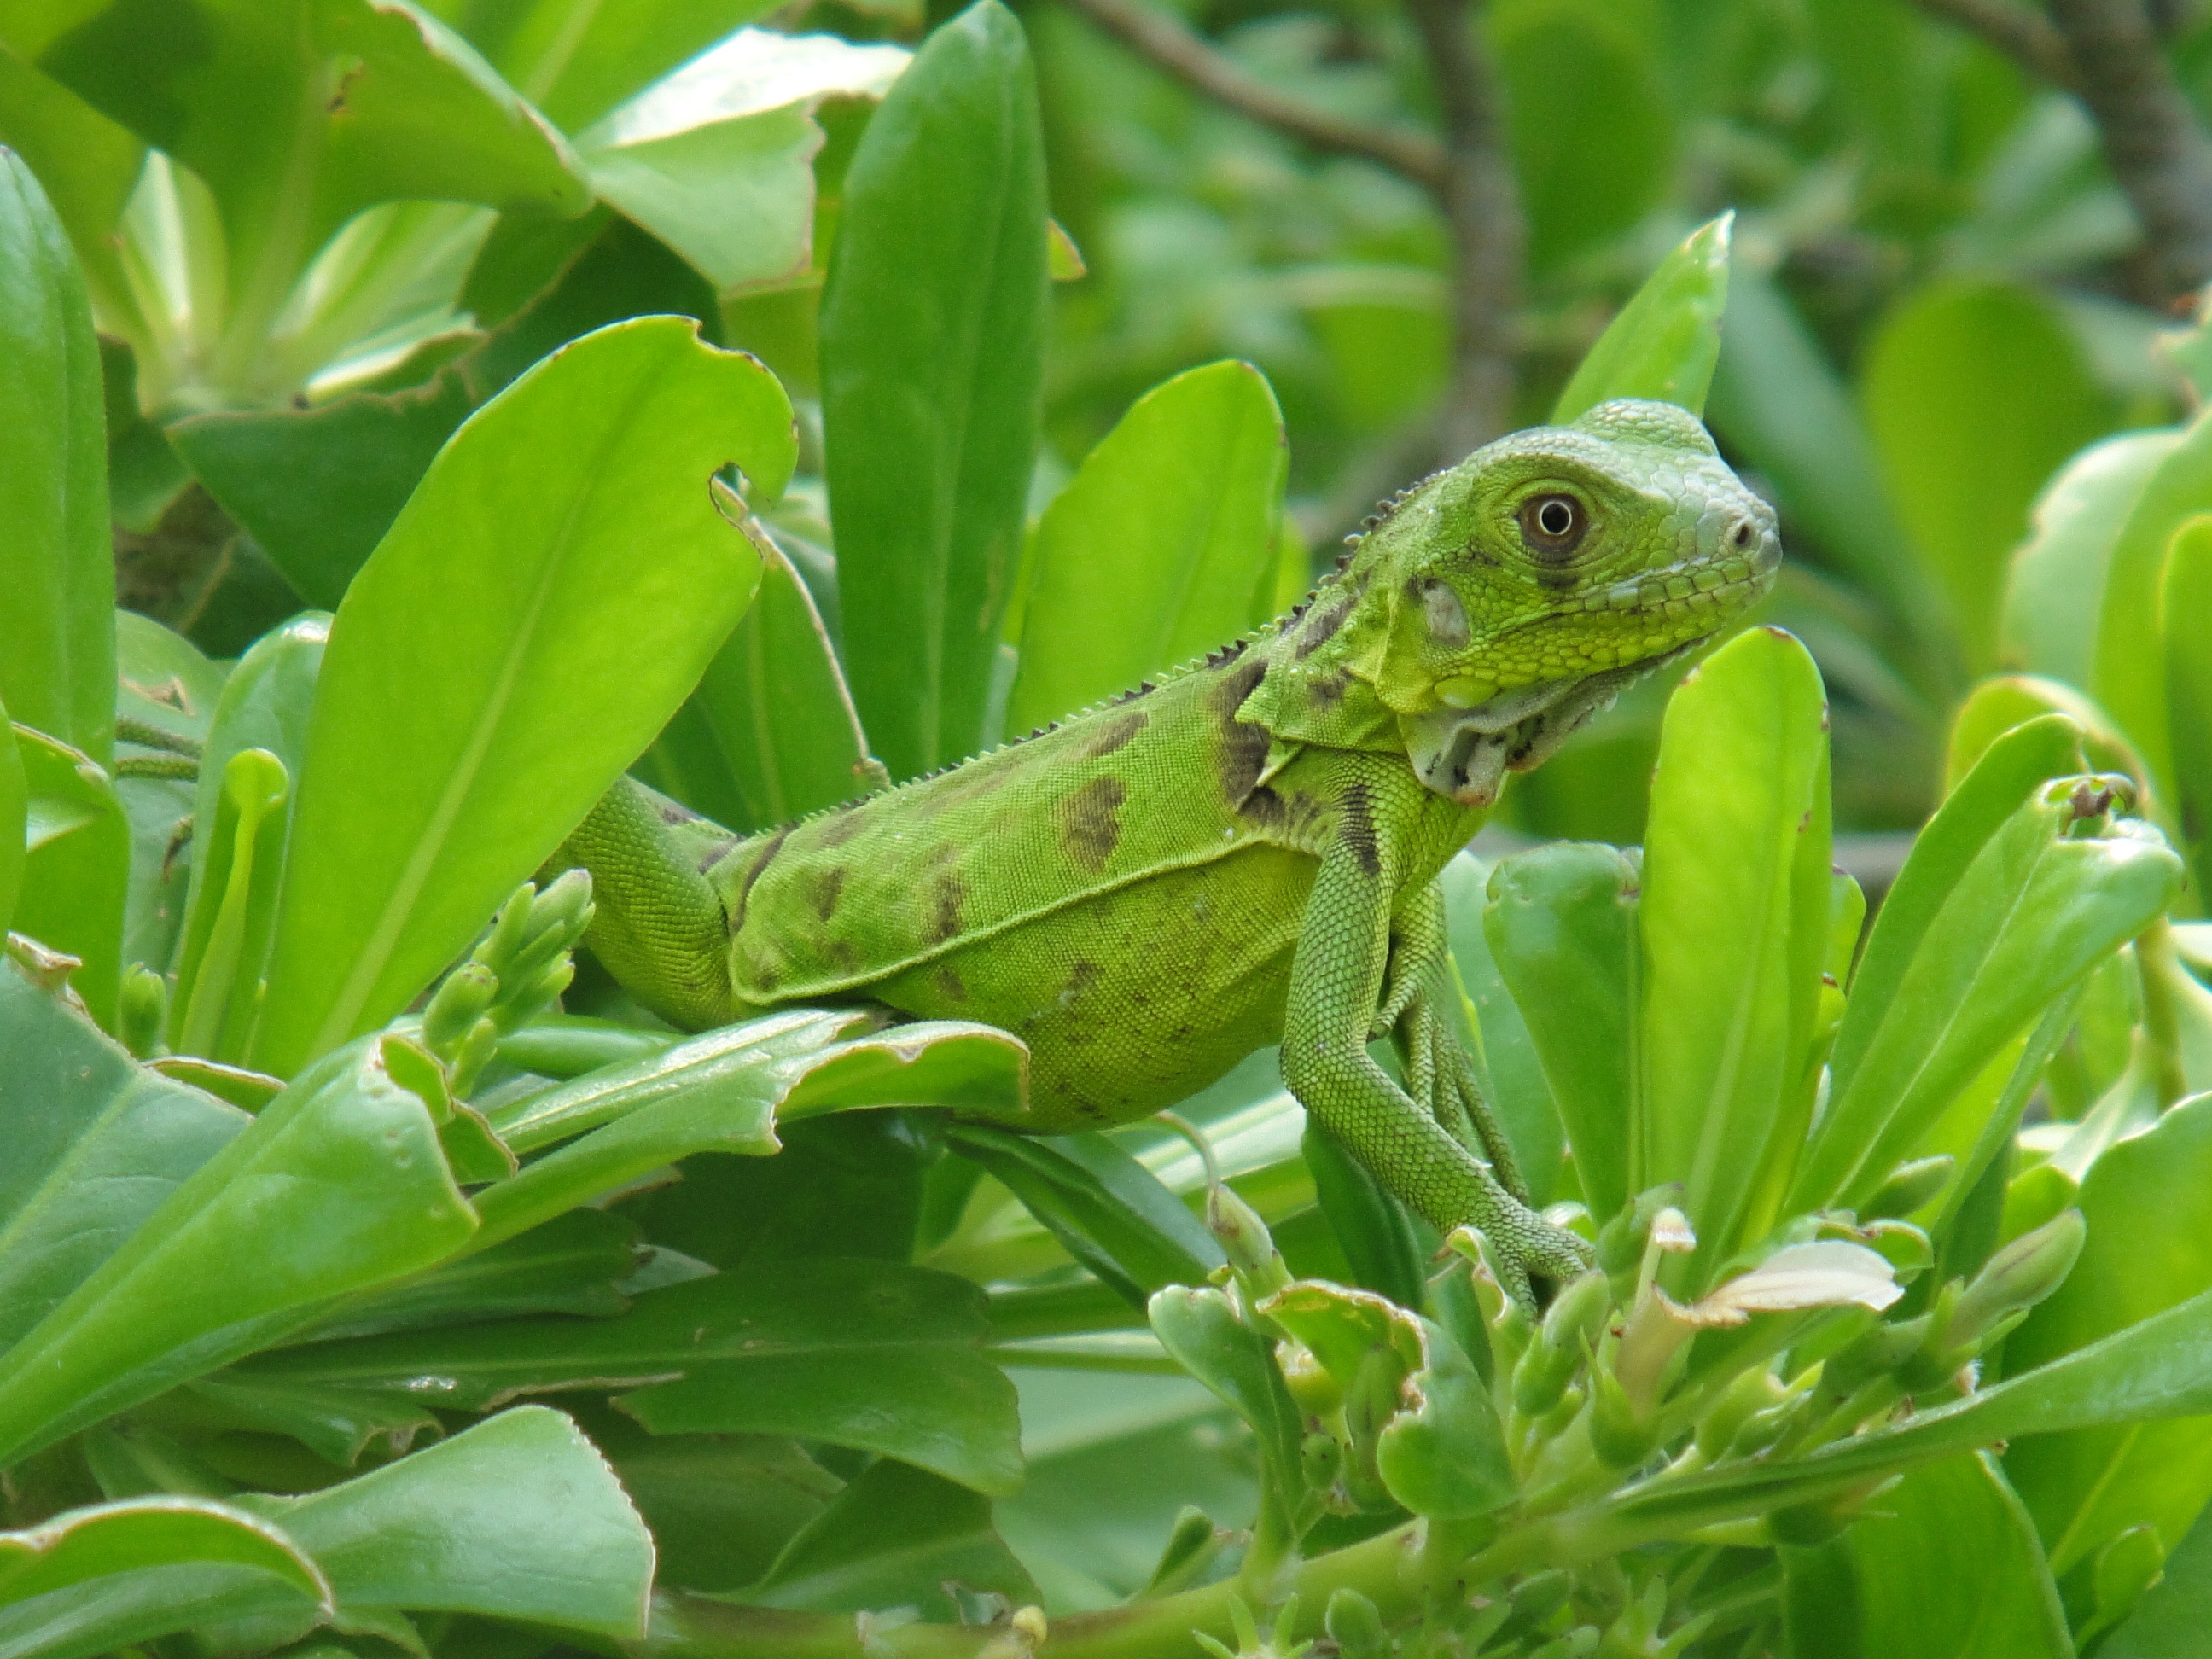
nature, animal, green, frog, reptile, amphibian, iguana, fauna, lizard, tree frog, chameleon, beast, vertebrate, bonaire, lacerta, netherlands antilles, dactyloidae, scaled reptile, lacertidae, african chameleon